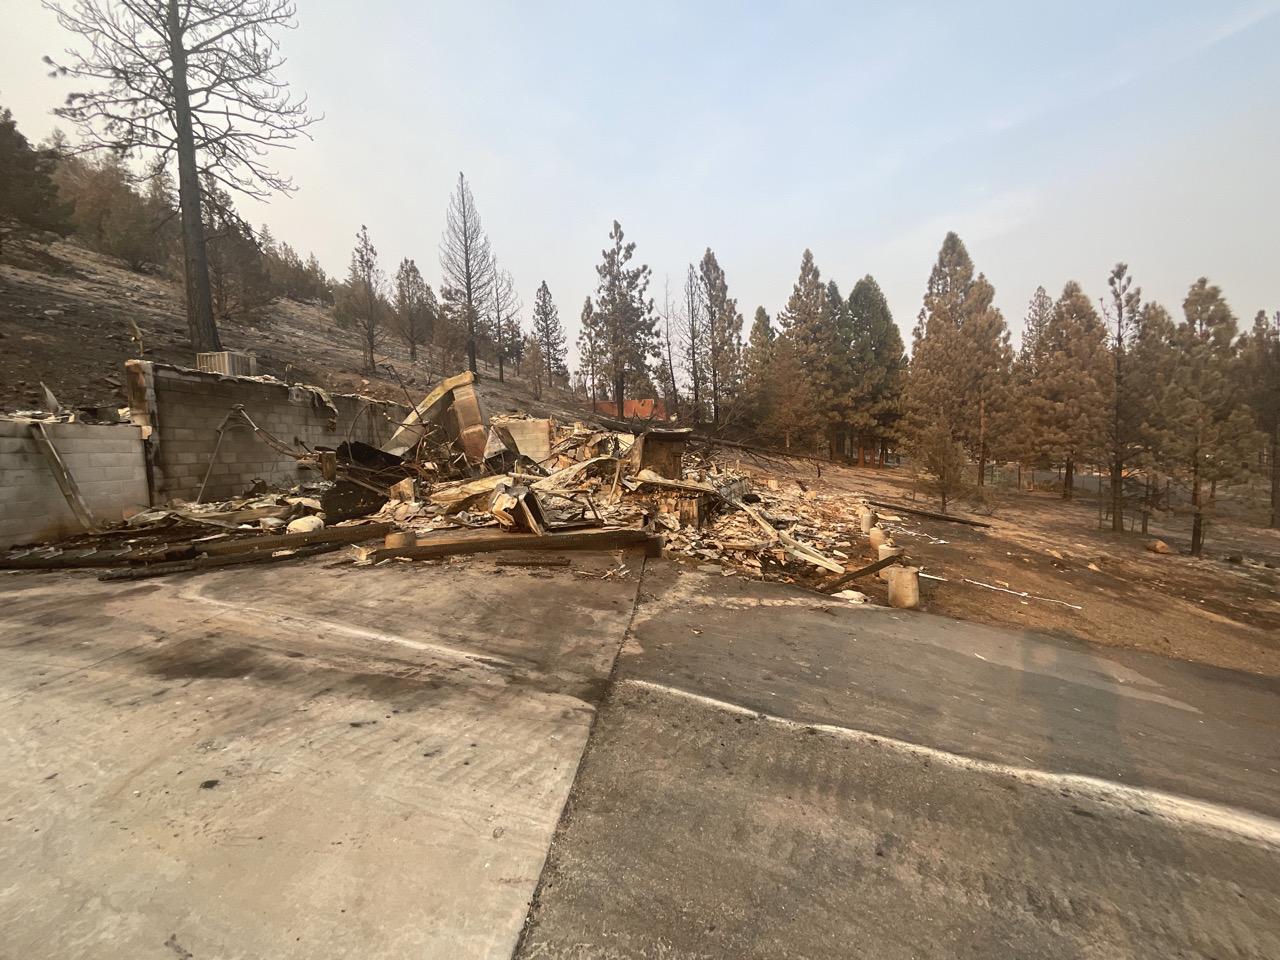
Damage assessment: destroyed